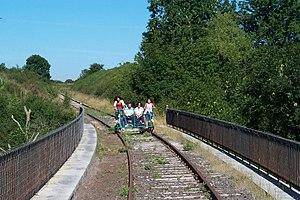
Pradelles est une commune française située dans le département de la Haute-Loire, en région Auvergne-Rhône-Alpes. Elle est classée parmi les plus beaux villages de France.
La ligne du Puy à Langogne est une ancienne ligne de chemin de fer française a écartement standard et à voie unique non électrifiée reliant Le Puy-en-Velay et Langogne.